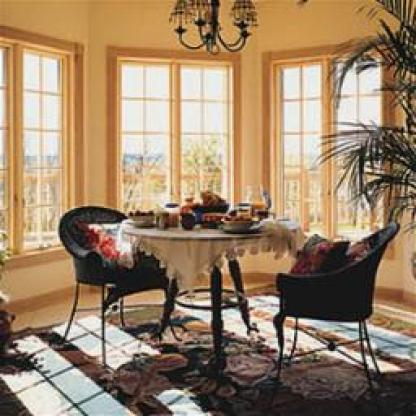
Scene: Indoor